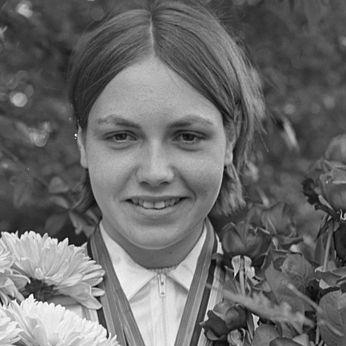
Age: 18